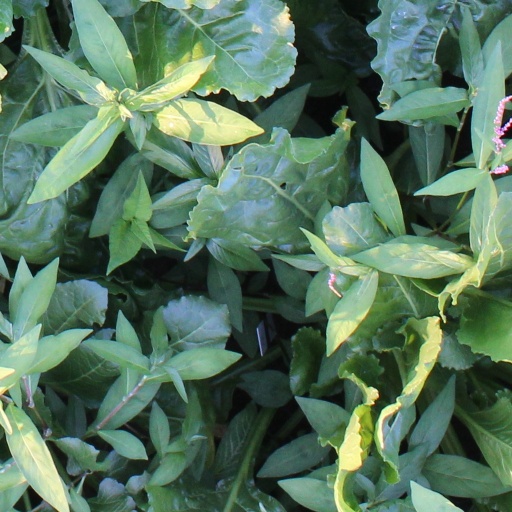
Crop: sugar beet